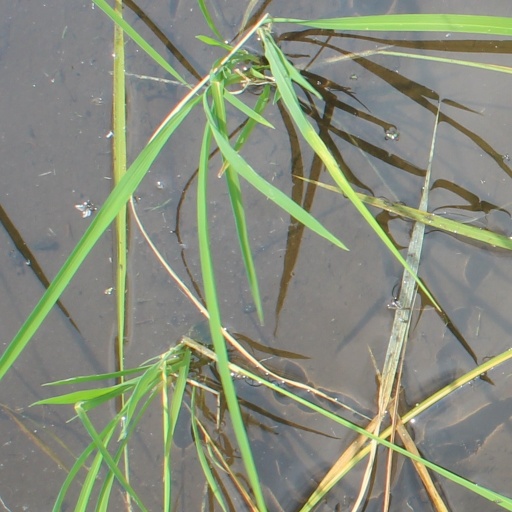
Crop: rice